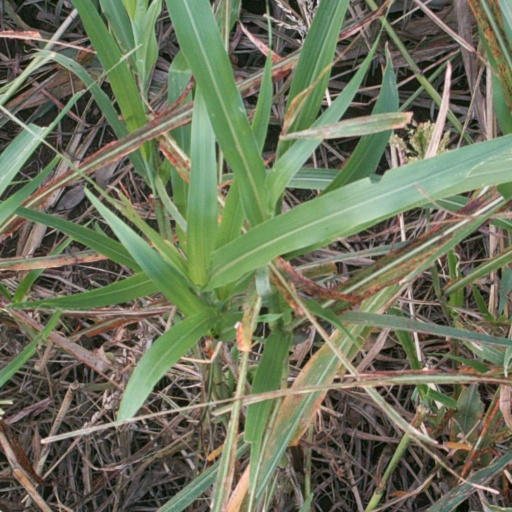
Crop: sorghum